U.S. Route 340

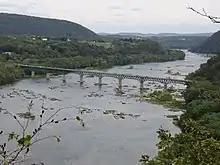
US 340 crosses the Potomac River over the Sandy Hook Bridge, on the Maryland–Virginia border

US 340 and US 522 head north along four-lane divided Winchester Road. The highways pass through Cedarville, the site of the Virginia Inland Port, and through Nineveh, the site of the historic estate Erin. North of Nineveh, the routes follow the Warren–Frederick county line and enter Clarke County, where the road is named Stonewall Jackson Highway. US 340 and US 522 diverge at a four-legged intersection at Double Tollgate, from which US 522 continues north toward Winchester; the west leg of the junction is SR 277 (Fairfax Pike), which heads toward Stephens City. US 340 heads east along two-lane Lord Fairfax Highway. The highway passes north of Greenway Court and veers north at White Post, the site of the Greenway Historic District and the White Post Historic District. US 340 intersects US 17 and US 50 (Millwood Pike) at Waterloo and passes through the town of Boyce and its eponymous historic district, surrounding which are three historic plantations: Huntingdon, Saratoga, and Scaleby. The highway crosses Page Brook and parallels the Hagerstown District rail line through the Chapel Rural Historic District, which is centered around the namesake old chapel at the route's junction with SR 255 (Bishop Meade Road) at Briggs. US 340 continues to the town of Berryville, through which the route follows Buckmarsh Street. The U.S. Highway intersects SR 7 Bus. (Main Street) within the Berryville Historic District, which contains the Old Clarke County Courthouse.